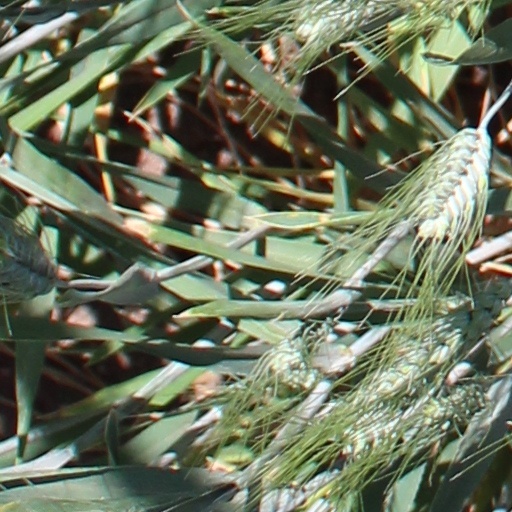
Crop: wheat